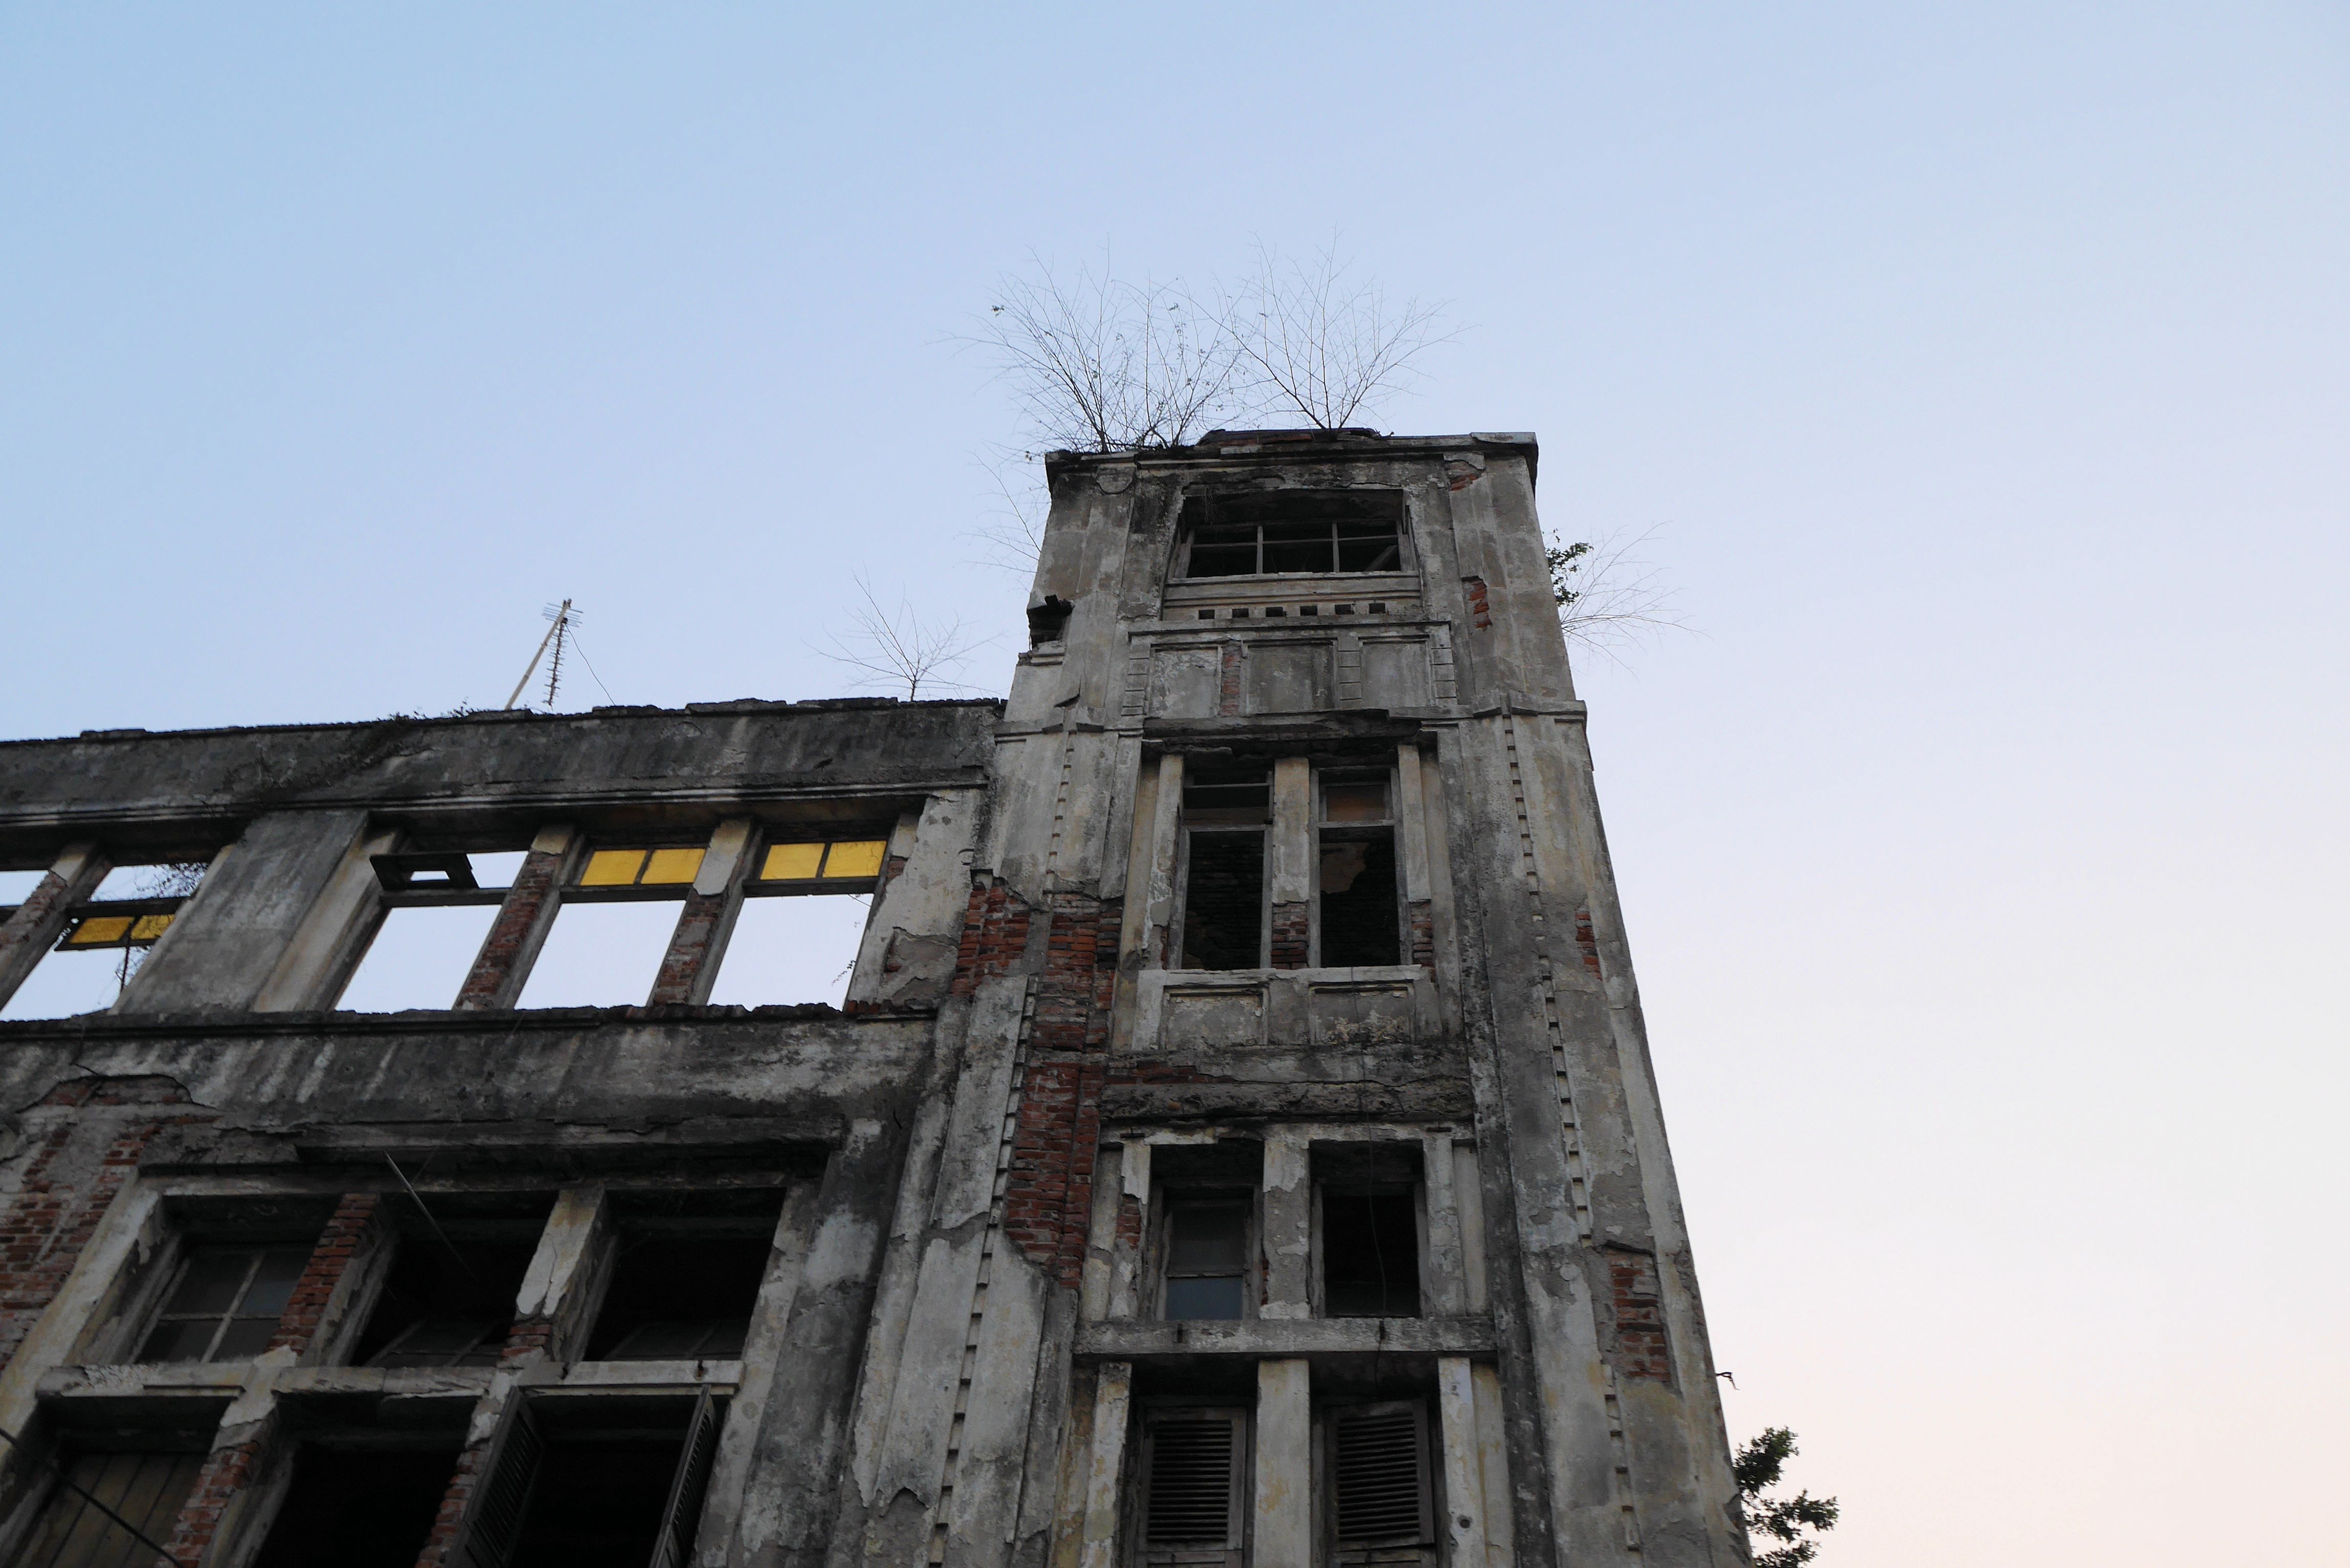
architecture, structure, sky, building, old, wall, high, tower, landmark, facade, blue, urban area